TRS-80 Model 4

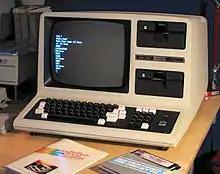
TRS-80 Model 4, 1983 non-gate array version

Tandy Corporation introduced the TRS-80 Model 4 on April 26, 1983 as the successor to the TRS-80 Model III. The Model 4 has a faster Z80A 4 MHz CPU, larger video display of 80 columns by 24 rows, bigger keyboard, and can be upgraded to 128KB of RAM. It is compatible with Model III software and CP/M application software. The Model 4 was announced in the same April 1983 press release as was the TRS-80 Model 100 laptop. The two computers were often marketed by Tandy/Radio Shack as a complementary pair.